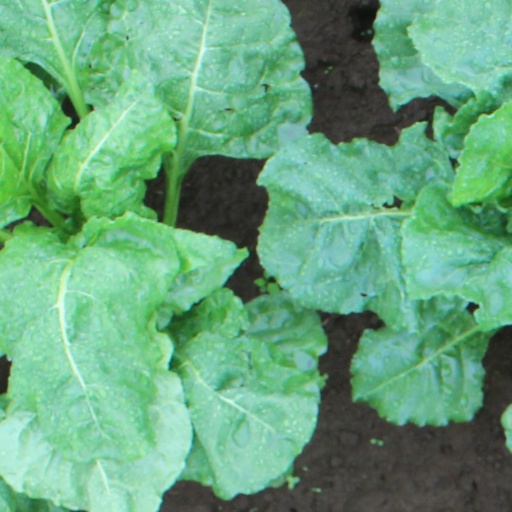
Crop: sugar beet